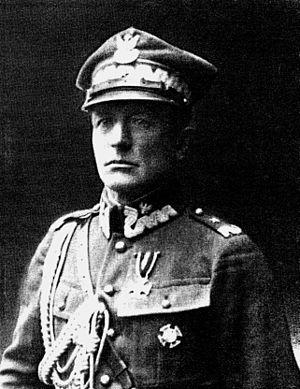
Franciszek Ksawery Latinik était un général polonais.